Kinderstern

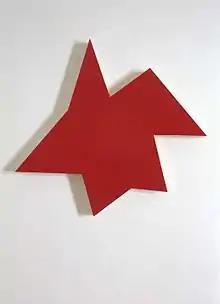
Kinderstern-Logo

Kinderstern/Star for Children is an artwork series the German artist Imi Knoebel has created since 1988. The artwork is entirely donated to projects for children in need. The Star for Children has so far collected donations of four million Euros and is the only artwork worldwide from which 100% of proceeds go to children in need. The "Star for Children in Need" receives support through artists and collectors, musicians and actors/actresses, museums like Deutsche Guggenheim in Berlin and Sammlung Grässlin in the Blackforest and art fairs.